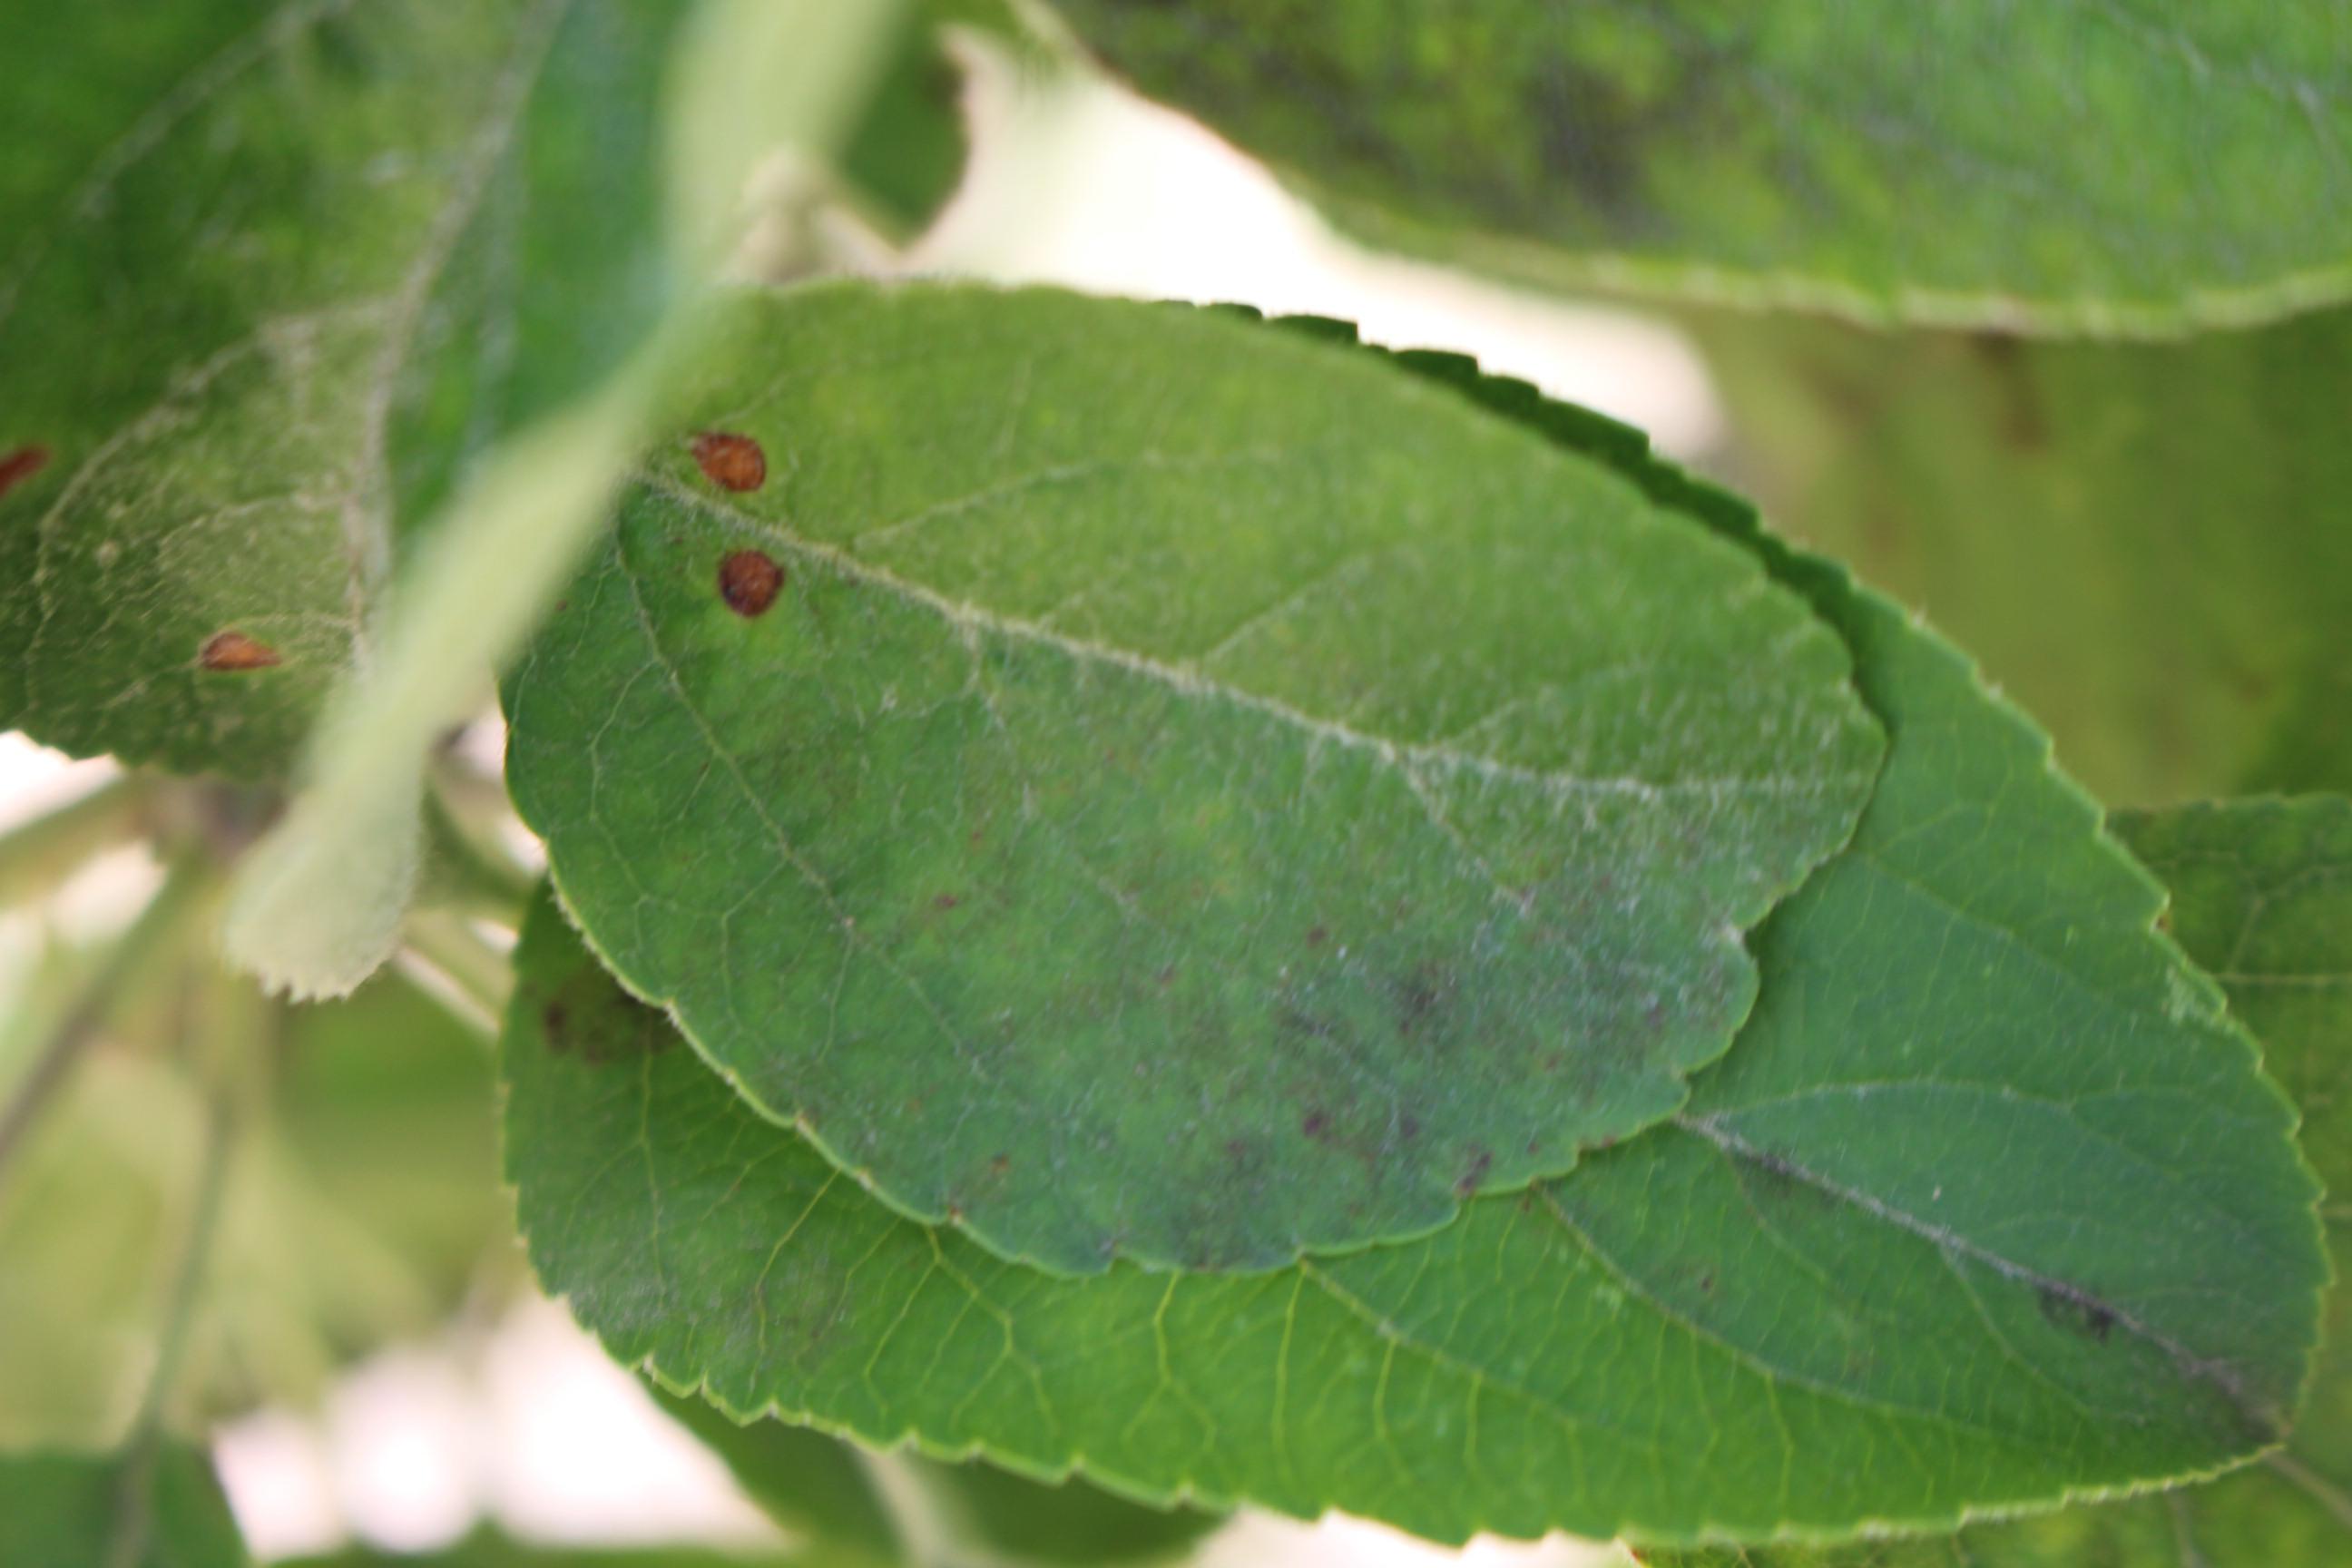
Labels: complex